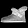
Label: Ankle boot